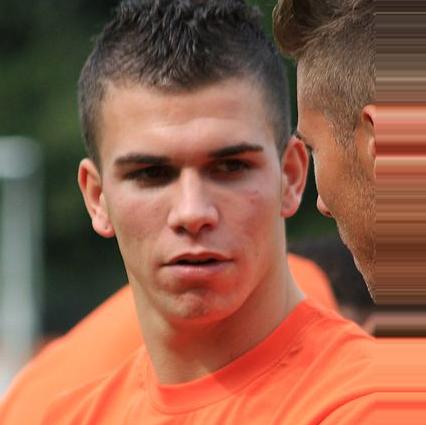
Age: 19